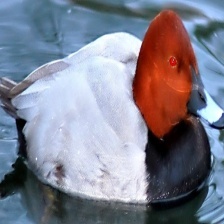
Species: RED HEADED DUCK
Scientific name: AYTHYA AMERICANA
ImageNet parent category: drake